Todd Babiak

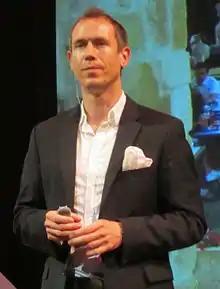
Todd Babiak at TEDxEdmonton 2011

He is CEO of Brand Tasmania, a co-founder of Story Engine and Places are People, and has published several bestselling novels. His first novel, "Choke Hold", was a finalist for the Rogers Writers' Trust Fiction Prize and a winner of the Henry Kreisel Award, and his second novel, "The Garneau Block", was a longlisted nominee for the Scotiabank Giller Prize, won the City of Edmonton Book Prize and was shortlisted for the Alberta Book Award for best novel. "The Garneau Block" was later adapted for the stage by Canadian actress and playwright Belinda Cornish, premiering in September 2021 at the Citadel Theatre, in Edmonton. "The Book of Stanley" is in development as a television series. His screenplay "The Great One", co-authored with Jason Margolis, won a Praxis Screenwriting Fellowship.